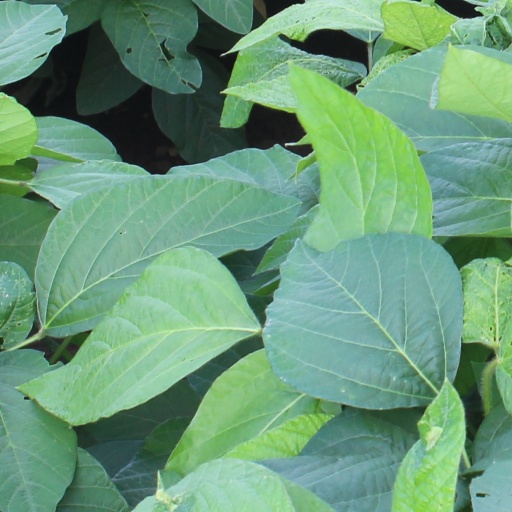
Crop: soybean